History of Marseille

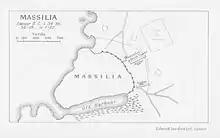
Massilia at the time of Caesar's siege in 49 BC.

During Julius Caesar's war against Pompey and most of the Senate, Massalia allied itself with the exiled government; closing its gates to Caesar on his way to Spain in April of 49 BC, the city was besieged. Despite reinforcement by L. Domitius Ahenobarbus, Massalia's fleet was defeated and the city fell by September. It maintained nominal autonomy but lost its trading empire and was largely brought under Roman dominion. The statesman Titus Annius Milo, then living in exile in Marseille, joked that no one could miss Rome as long as they could eat the delicious red mullet of Marseille. Marseille adapted well to its new status under Rome. Most of the archaeological remnants of the original Greek settlement were replaced by later Roman additions. During the Roman era, the city was controlled by a directory of 15 selected "first" among 600 senators. Three of them had the pre-eminence and the essence of the executive power. The city's laws among other things forbade the drinking of wine by women and allowed, by a vote of the senators, assistance to a person to commit suicide.